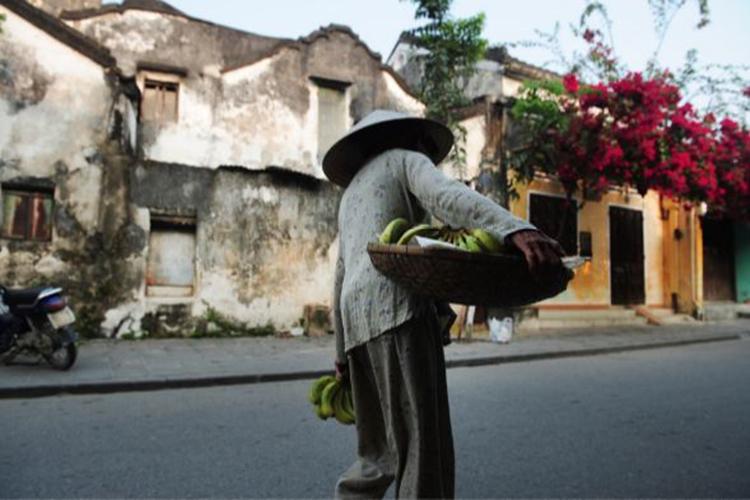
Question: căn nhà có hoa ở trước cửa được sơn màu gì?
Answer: màu vàng